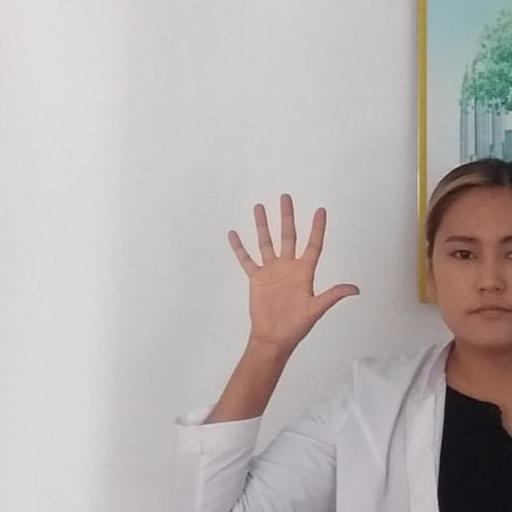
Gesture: palm